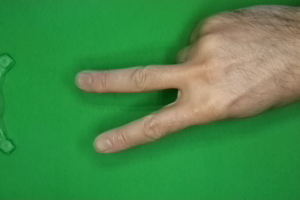
Label: scissors